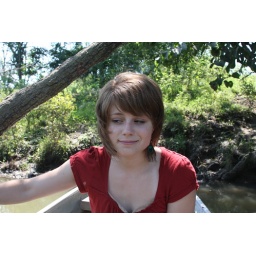
This was taken in a boat underneath the tree that Casey proposed to Natalie in.